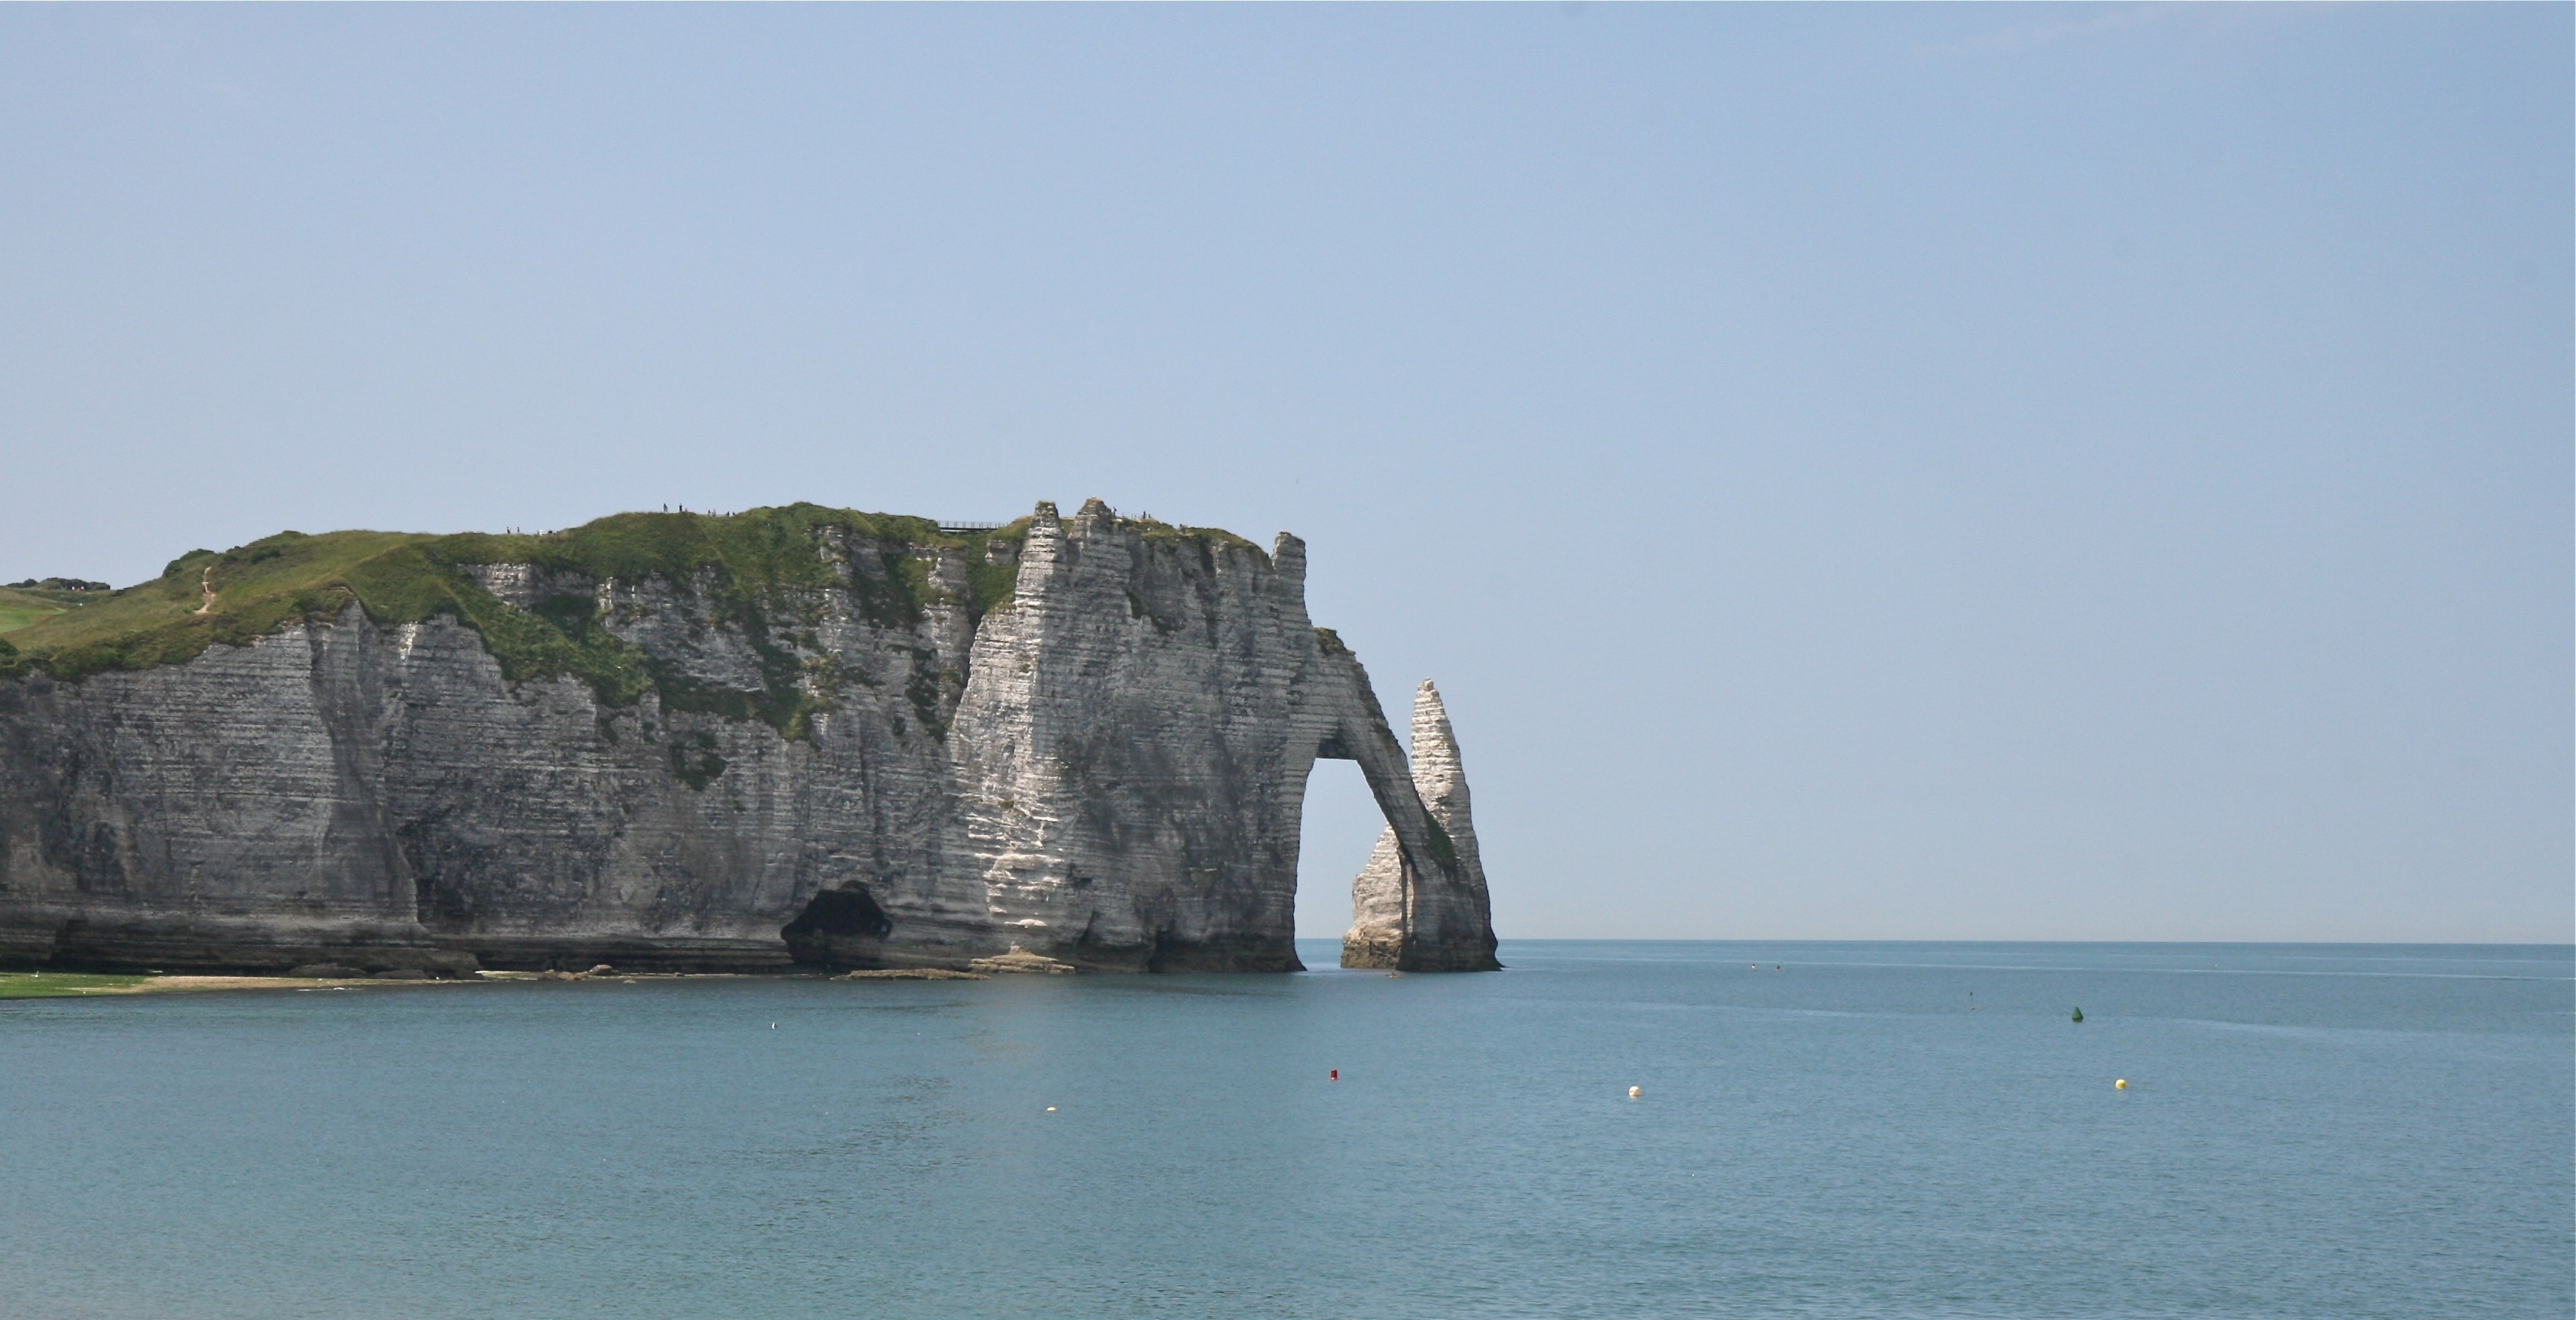
beach, sea, coast, water, rock, ocean, mountain, sky, shore, vacation, cliff, tower, bay, landmark, terrain, body of water, famous, cape, etretat